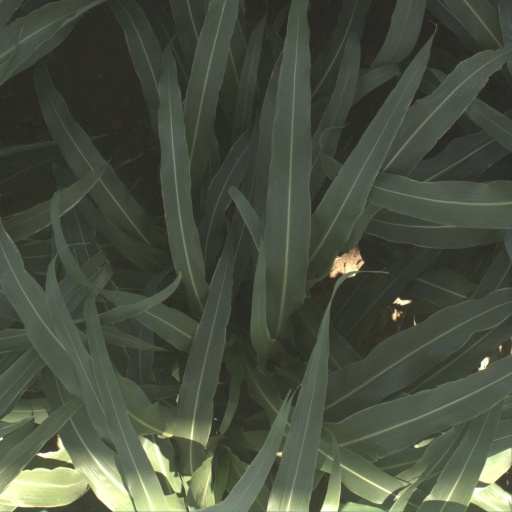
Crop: sorghum